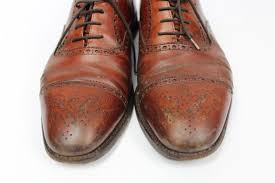
Waste category: shoes